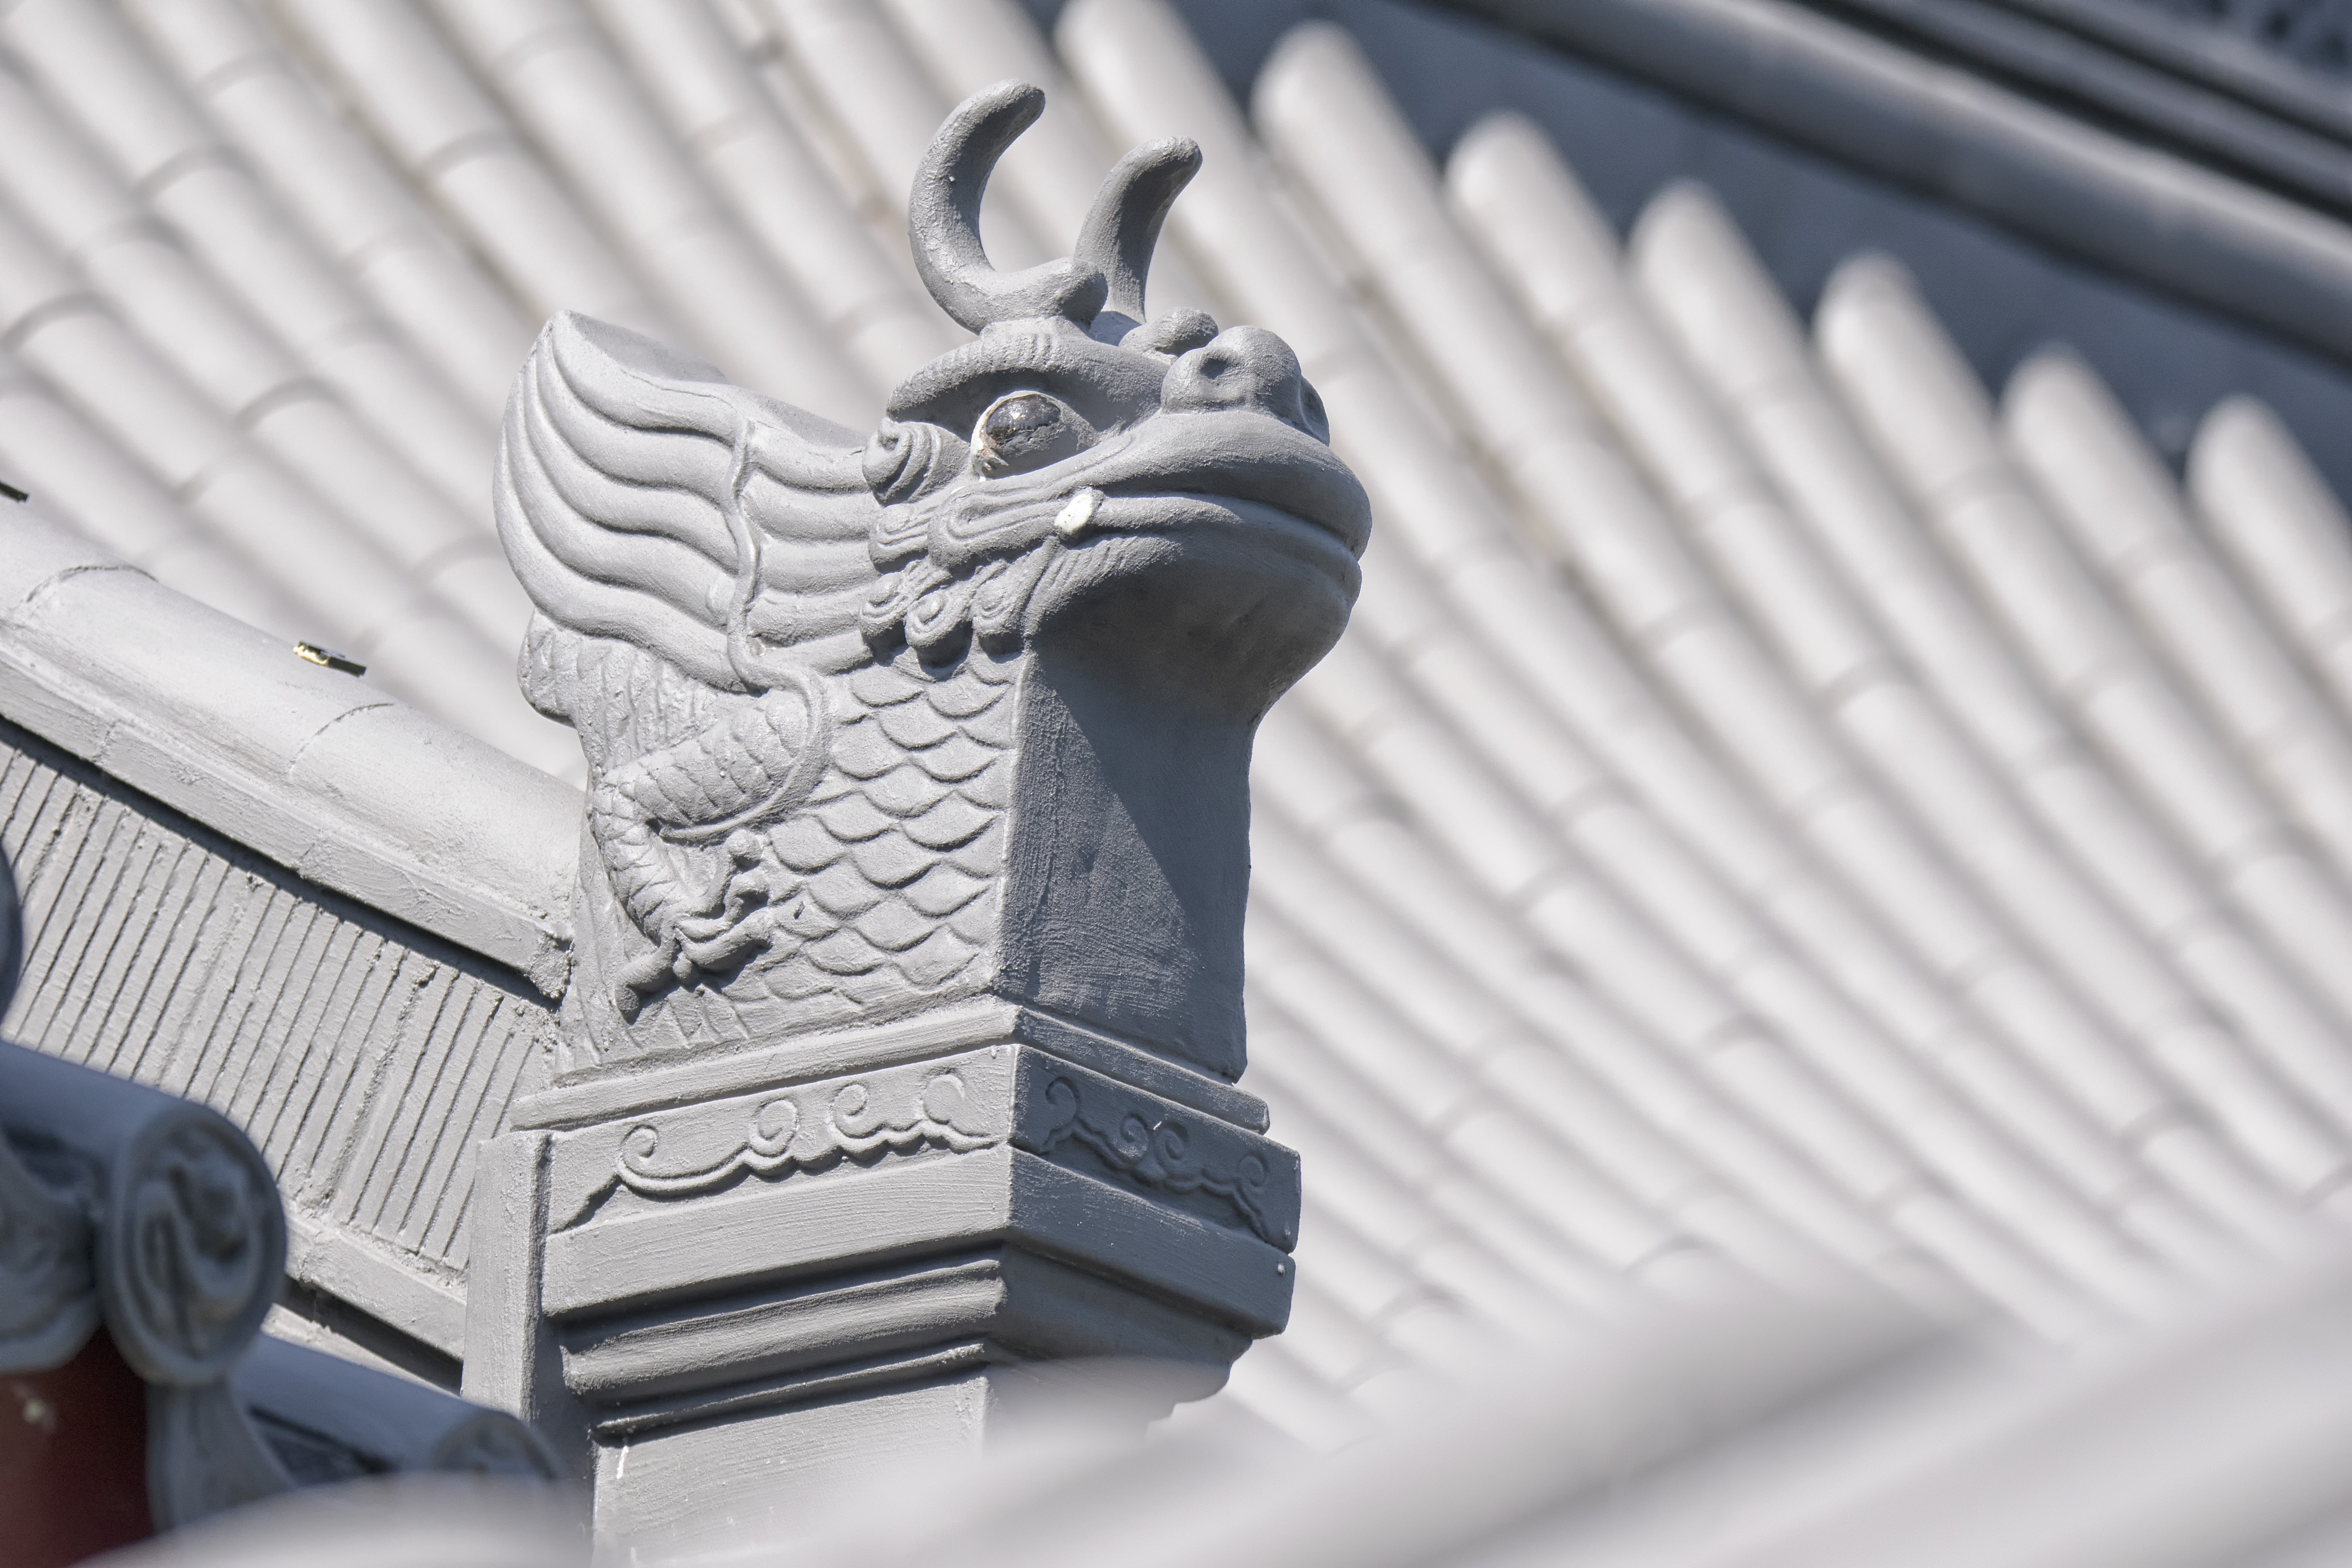
wing, white, city, monument, statue, monochrome, gargoyle, sculpture, art, de, of, canada, quebec, montreal, ville